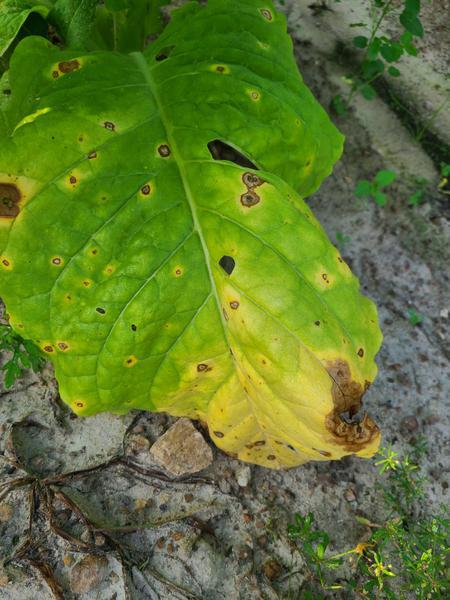
Plant: Tobacco
Disease: tobacco frogeye leaf spot